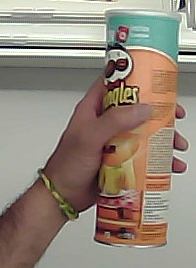
Product: pringles_paprika